Sofía Aragón

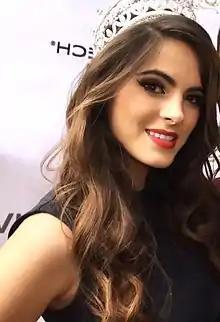
Aragón in 2020

Sofía Montserrat Aragón Torres (born 13 February 1994) is a Mexican beauty pageant titleholder who was crowned Mexicana Universal 2019. She represented Mexico at the Miss Universe 2019 competition, where she finished as second runner-up.